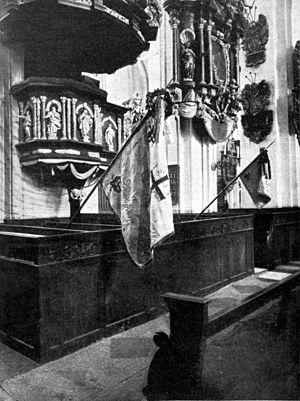
La Légion hanséatique est un corps de volontaires levé en 1813 dans les villes hanséatiques de Hambourg, Brême et Lübeck pendant la campagne d'Allemagne pour combattre l'occupation française napoléonienne. Elle est dissoute en 1814.